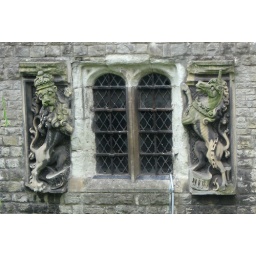
Wall remains of an original building detail from a historical site. This wall is by a moat containing water.